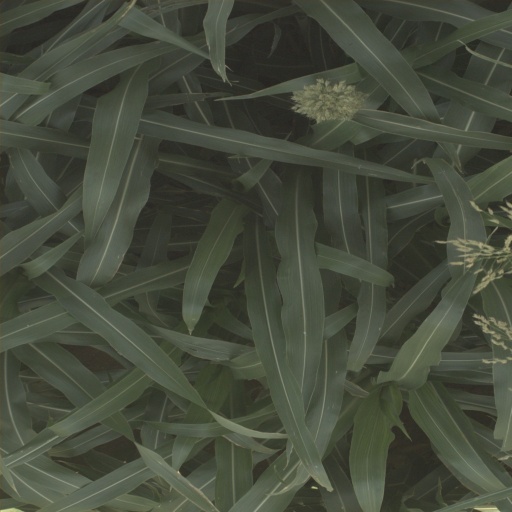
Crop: sorghum